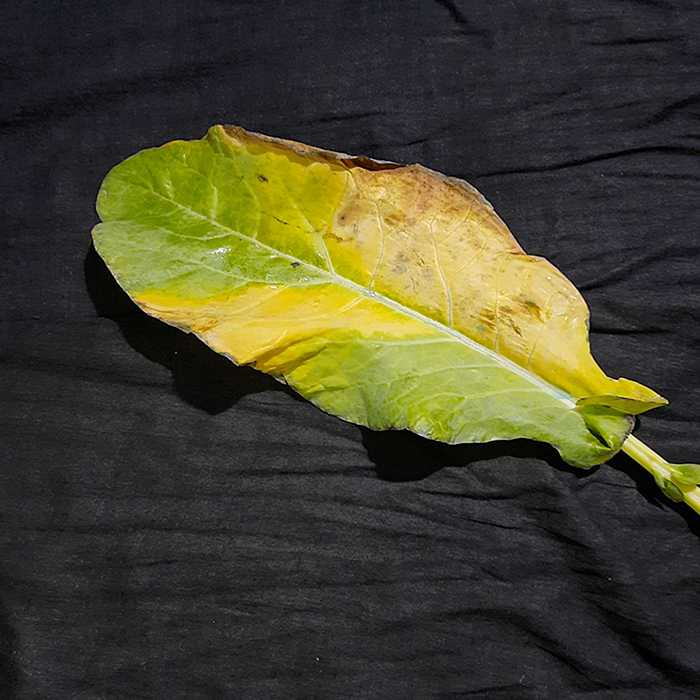
Plant: Cauliflower
Label: Black Rot